The Auction Block (1926 film)

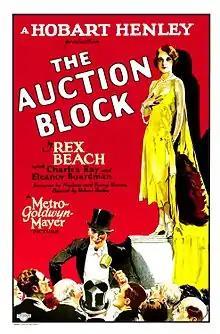

The Auction Block is a 1926 American silent comedy film directed by Hobart Henley. The film stars Charles Ray and Eleanor Boardman. It is written by Fanny and Frederic Hatton and is based on the novel of the same name by Rex Beach.